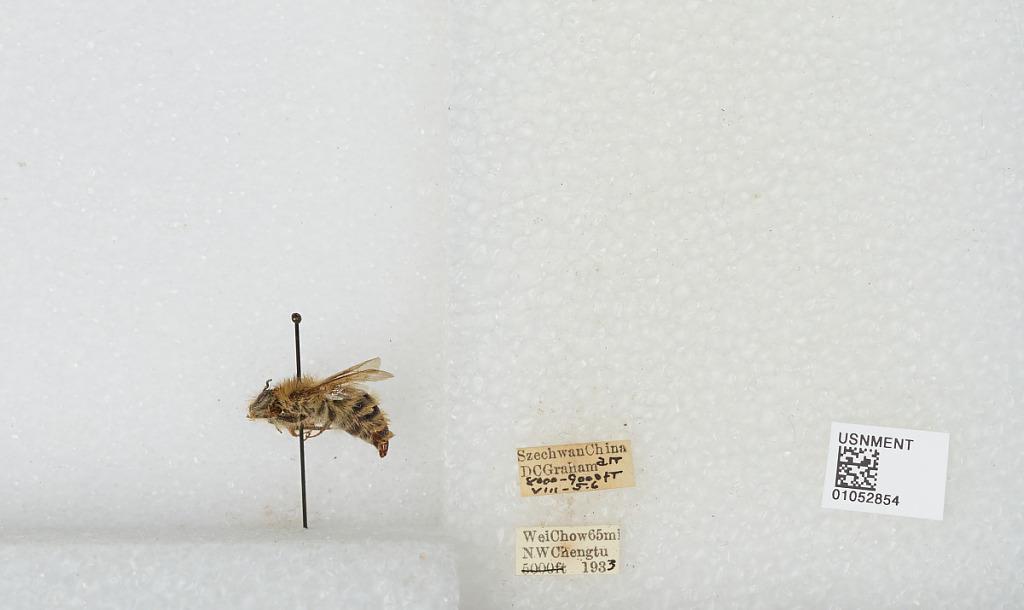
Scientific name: Bombus sp.
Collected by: D. Graham
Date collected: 1933-8-5
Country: China
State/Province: Sichuan
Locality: Wei Chow 65 miles NW Chengdu